Answer in natural language. Consider the 3D positions of the objects in the scene and not just the 2D positions in the image. Is the centerpoint of  black colour chair at a higher height than Window? Choose between the following options: yes or no
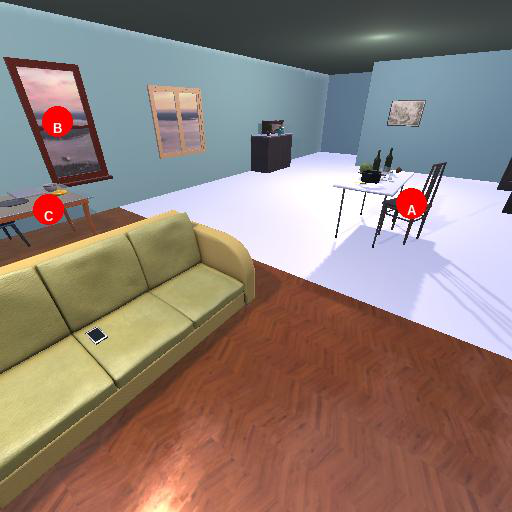
<answer>no</answer>